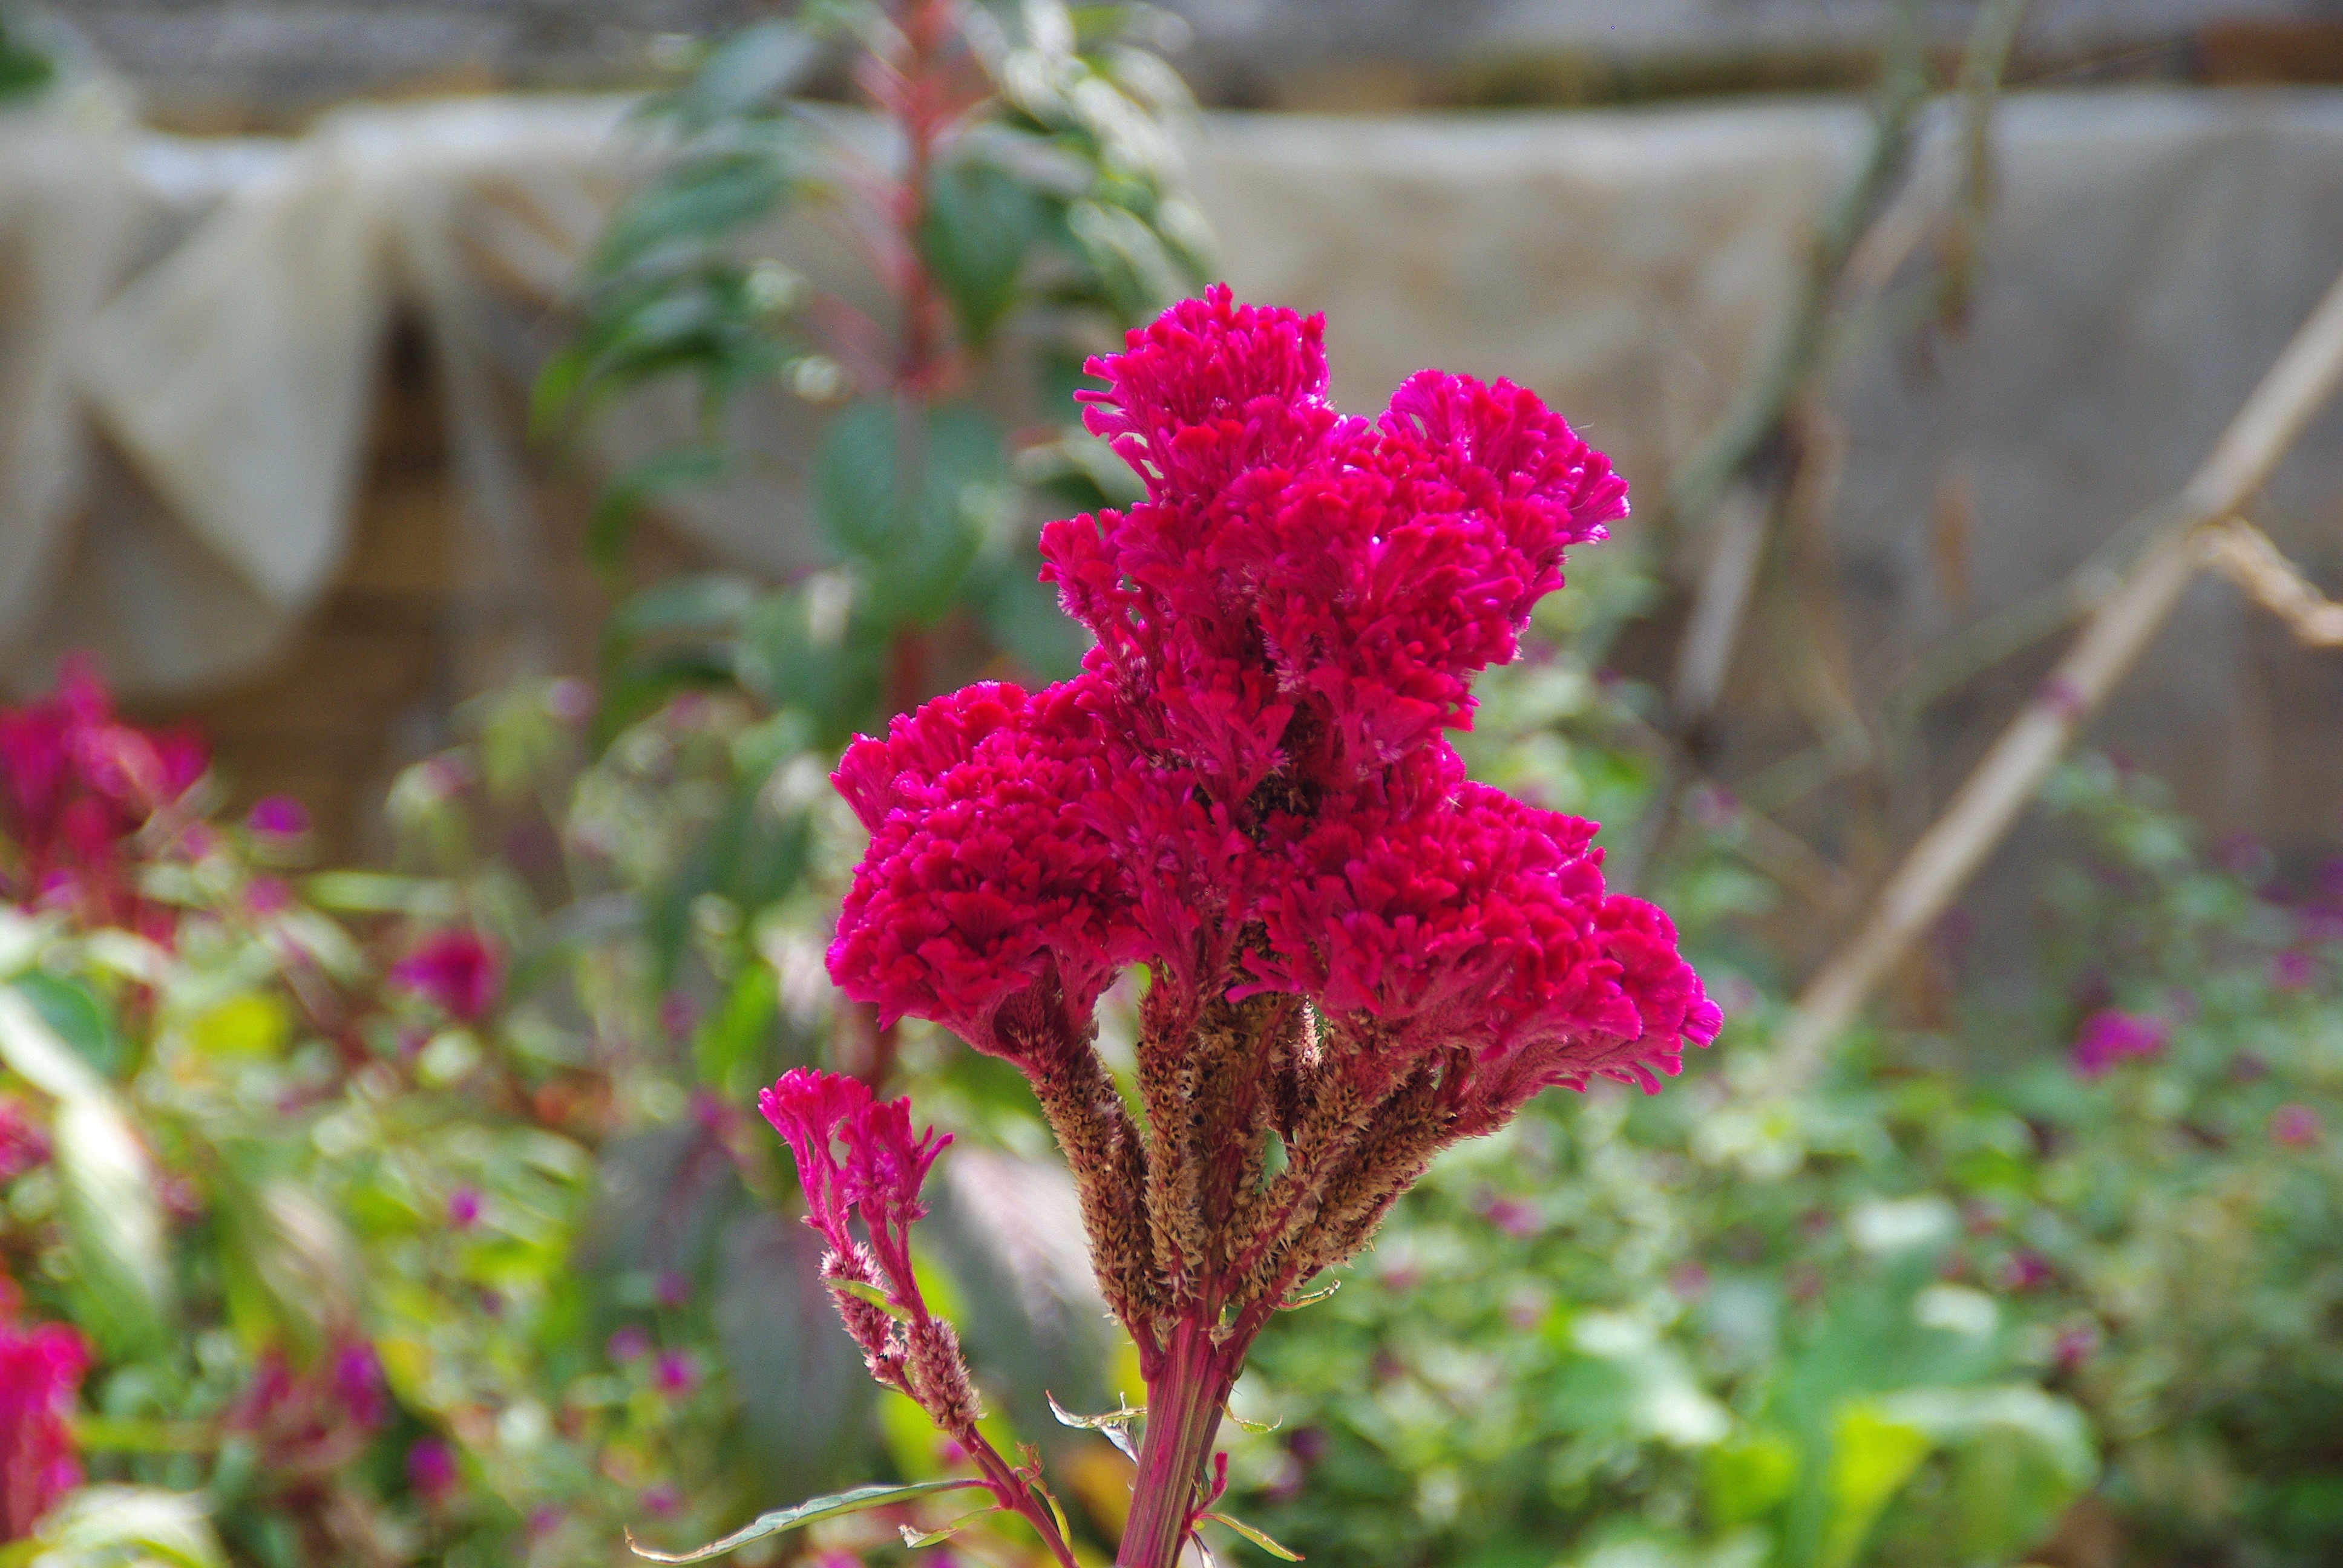
nature, blossom, plant, leaf, flower, herb, autumn, botany, garden, flora, wildflower, red flower, shrub, cockscomb, macro photography, flowering plant, celosia, annual plant, land plant